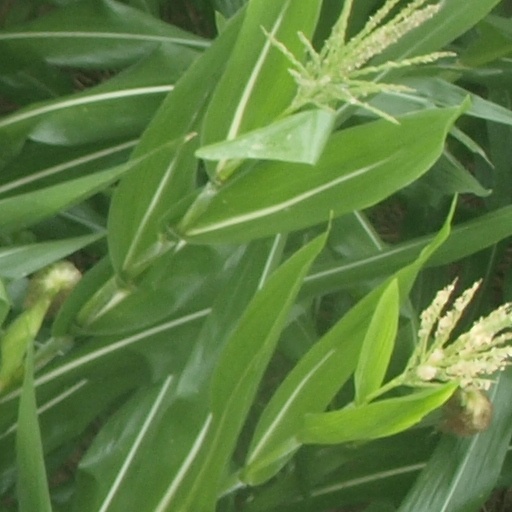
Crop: maize; corn